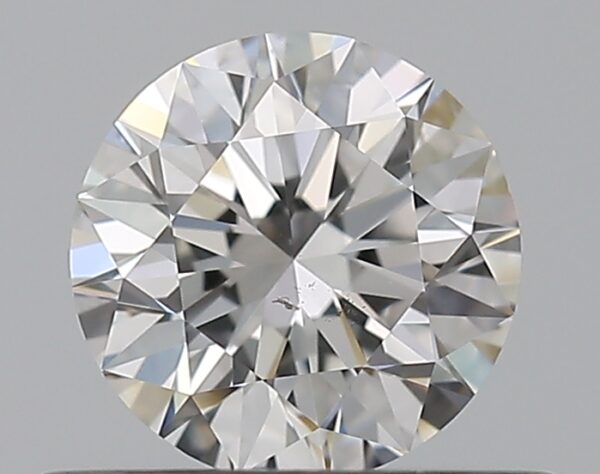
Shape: round
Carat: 0.5
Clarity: VS2
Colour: E
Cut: EX
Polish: EX
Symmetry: EX
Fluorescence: N
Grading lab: GIA
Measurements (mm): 5.05 x 5.08 x 3.18